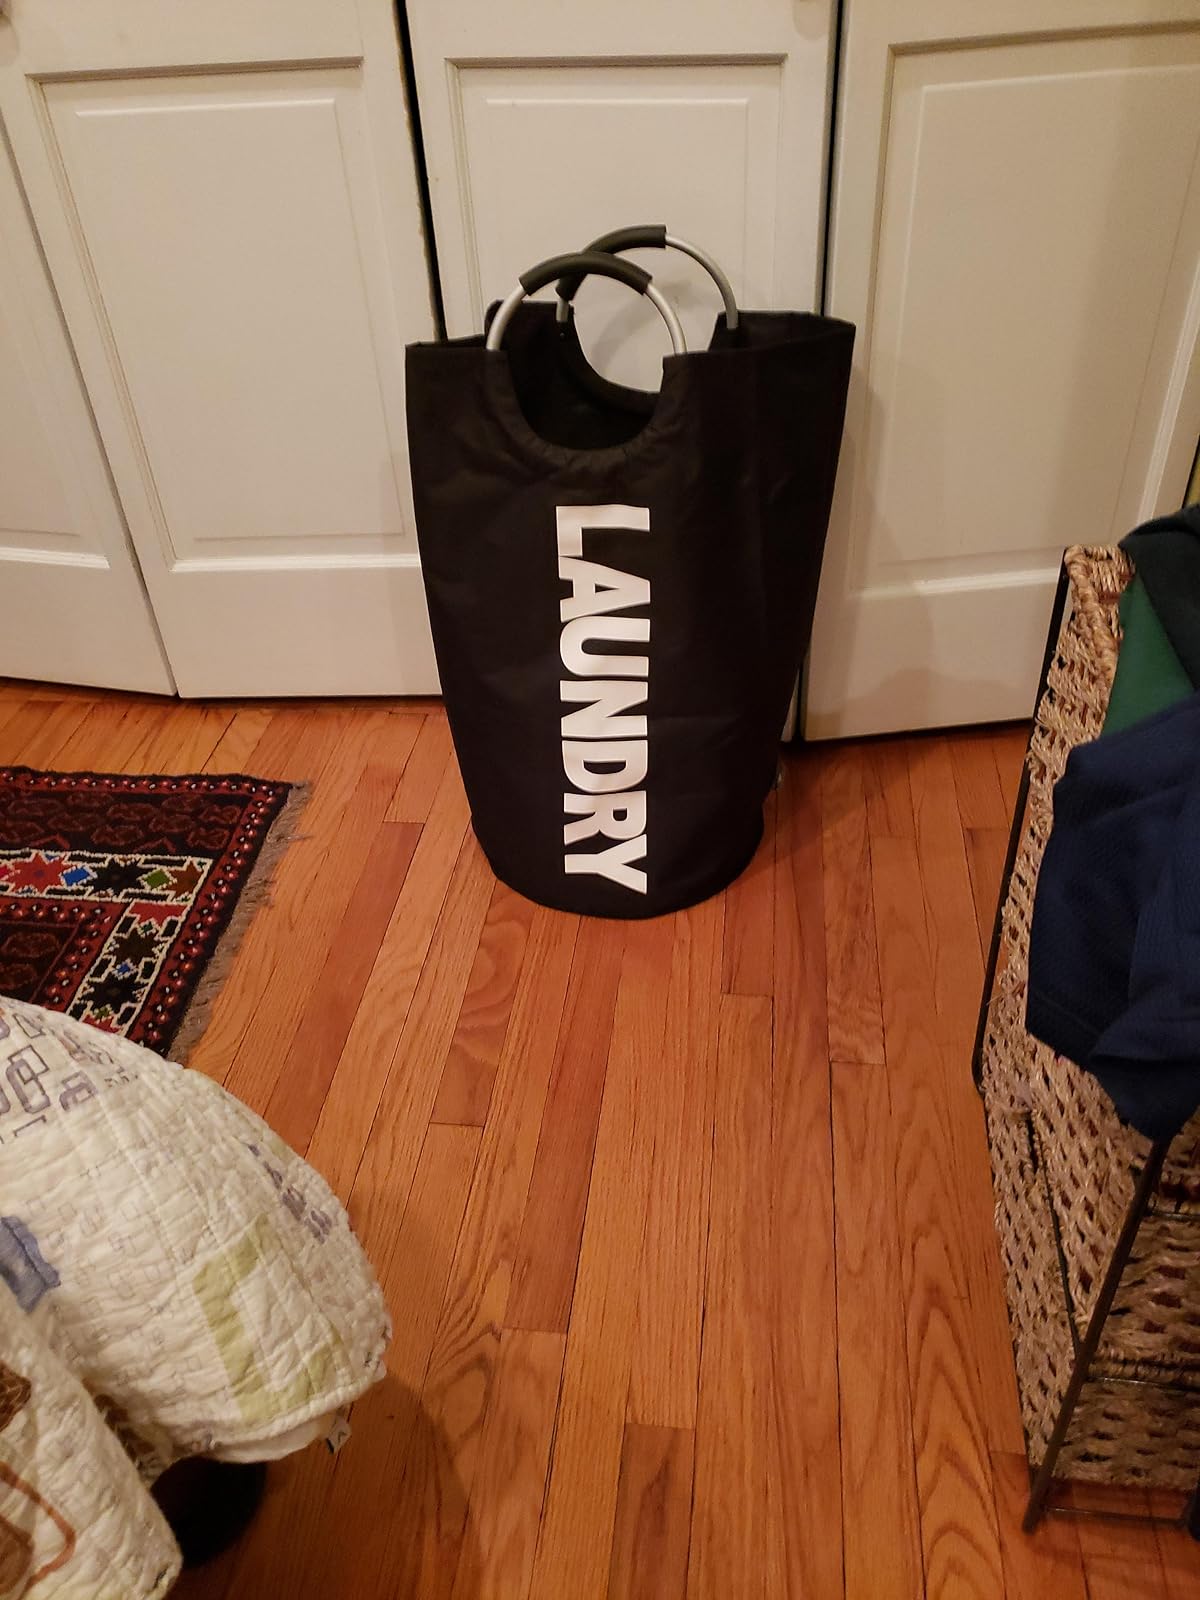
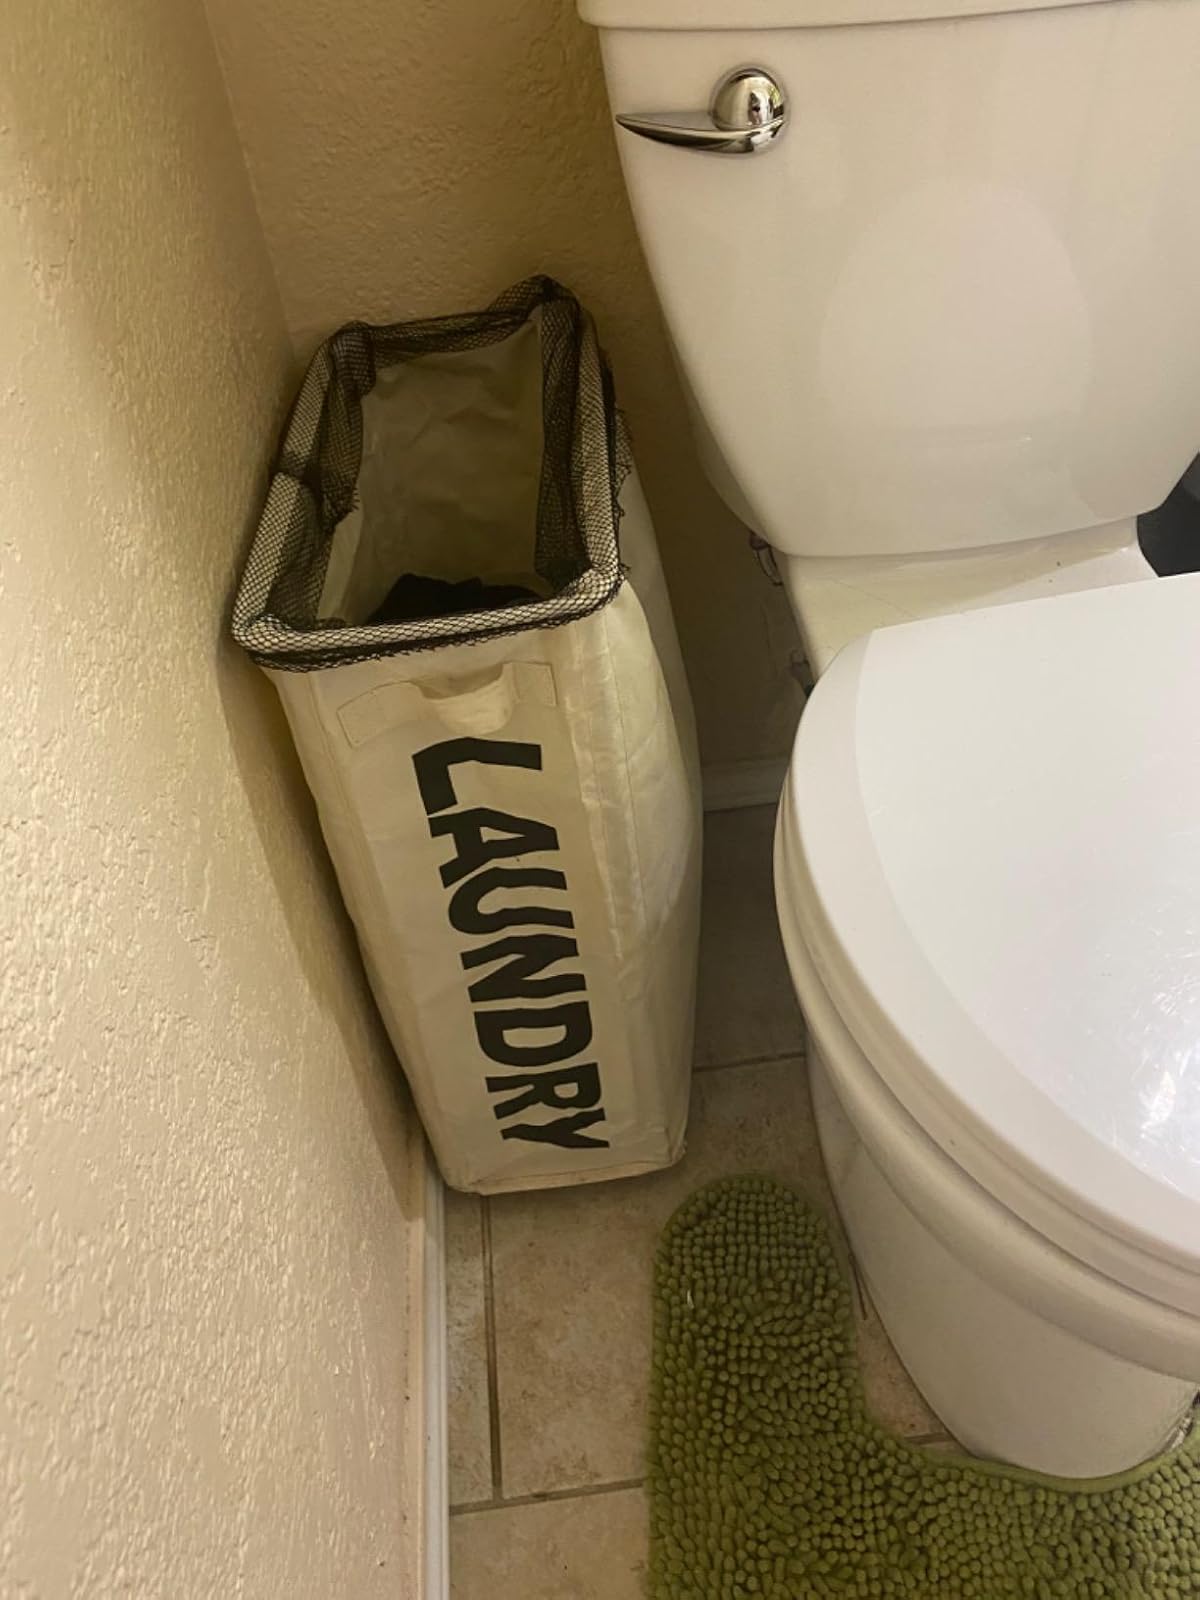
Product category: items_hamper
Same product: no